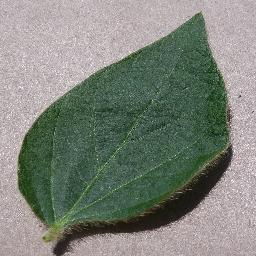
Label: Soybean___healthy